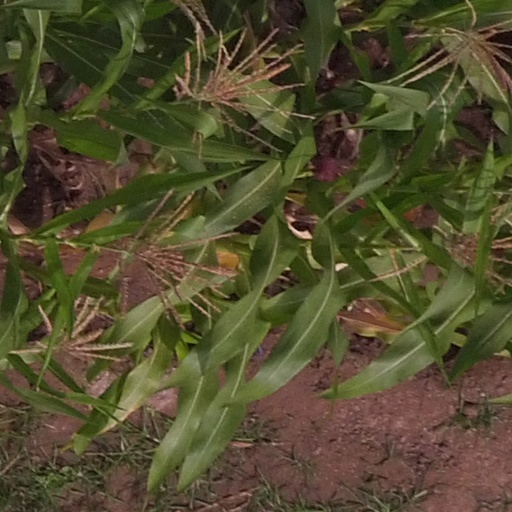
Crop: maize; corn